Edinburgh University Students' Association

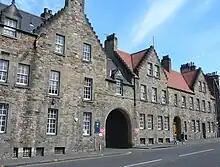
The Pleasance

EUSA operates 13 bars, 7 catering outlets, 5 shops, a catering company ("Honours Catering") and numerous other services located across various sites. Most of these buildings are operated as Edinburgh Fringe venues during August.